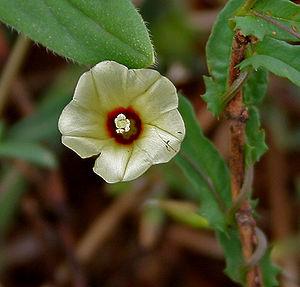
Merremia tridentata est une espèce de plantes dicotylédones de la famille des Convolvulaceae, tribu des Merremieae, originaire des régions tropicales d'Afrique.